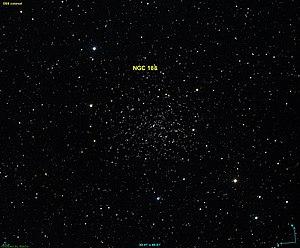
Image créée à l'aide du logiciel Aladin Sky Atlas du Centre de Données astronomiques de Strasbourg et des données de DSS (Digitized Sky Survey).